Xiantao West railway station

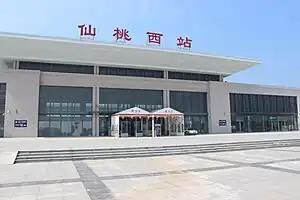

Xiantao West railway station is a railway station located in Xiantao City, Hubei Province, People's Republic of China, on the Hanyi Railway which operated by Wuhan Railway Bureau, China Railway Corporation.